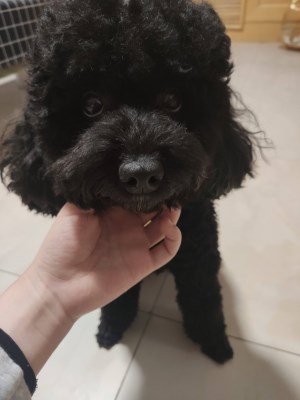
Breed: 7449-n000128-teddy